The Spider Returns

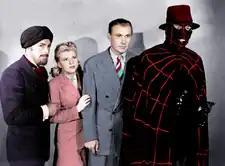
Promotional still for "The Spider Returns"

James W. Horne, who had co-directed the 1938 Spider serial with Ray Taylor, was in complete charge of the 1941 sequel. By this time, Horne was filling his serials with tongue-in-cheek melodramatics, ludicrous fight scenes (in which the hero fights six or more men, and wins), and ridiculous-looking machines. For this reason, action fans have often dismissed "The Spider Returns" as an inferior serial, but others consider it one of Horne's best, and a worthy sequel. While The Spider does take on half-a-dozen henchmen at a time, he doesn't always come off the clear winner. Horne keeps the action fairly straight until the last chapter, when he inserts some obvious humor (two henchmen, exhausted from their fistfight, haphazardly swing at each other and then collapse).